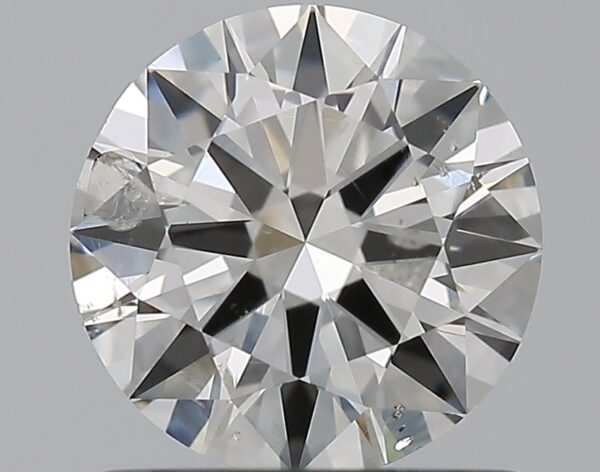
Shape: round
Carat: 1
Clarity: SI2
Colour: G
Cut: EX
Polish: EX
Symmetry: EX
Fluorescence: N
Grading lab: IGI
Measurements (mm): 6.53 x 6.49 x 3.86